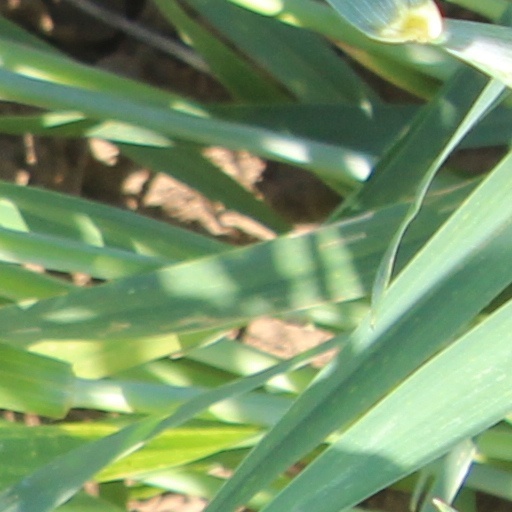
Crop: wheat